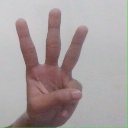
अक्षर: व